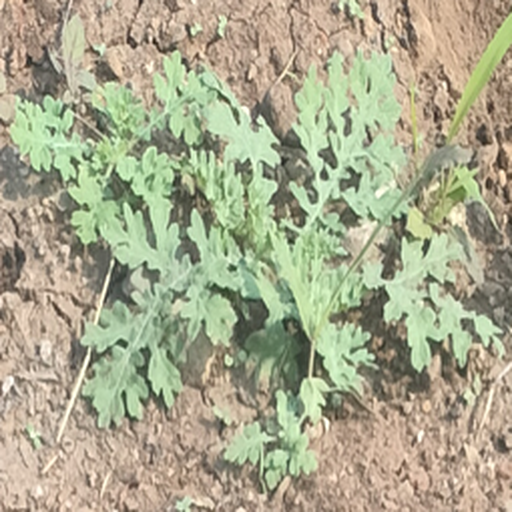
Weed species: Gajar_gavat_(Parthenium hysterophorus)